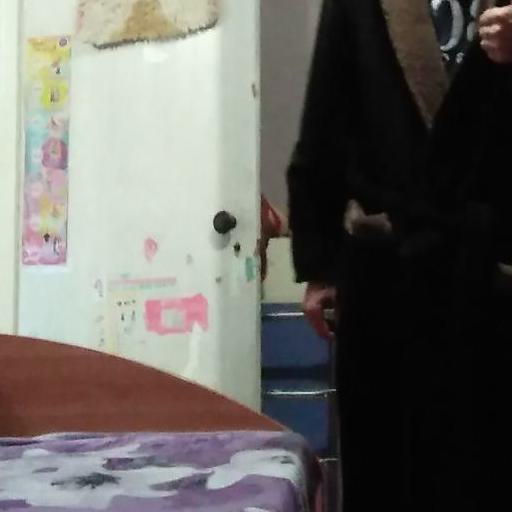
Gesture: no_gesture